Hello (TV series)

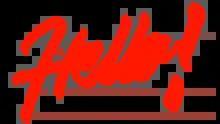

Hello is a Bengali-language streaming television series streaming on Hoichoi produced by SVF. The series stars Raima Sen, Joy Sengupta and Priyanka Sarkar. In the first scene of this series Raima Sen as Nandita received an MMS from an unknown number showing her husband Ananyo (Joy Sengupta) making love with Nina (Priyanka Sarkar) that turns her life upside down.